Tracheoinnominate fistula

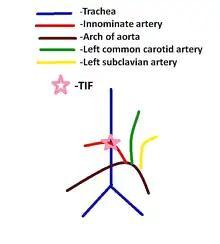
Depicts the anatomical relationships in the formation of a fistula between the trachea and the innominate artery.

Tracheoinnominate fistula (TIAF or TIF) is an abnormal connection (fistula) between the innominate artery (brachiocephalic trunk or brachiocephalic artery) and the trachea. A TIF is a rare but life-threatening iatrogenic injury, usually the sequela of a tracheotomy.